Firestarter (2022 film)

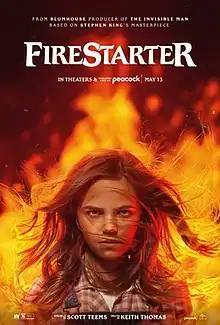
Release poster

Firestarter is a 2022 American science fiction horror film directed by Keith Thomas, from a screenplay by Scott Teems, based on Stephen King's novel of the same name, and a remake of the 1984 film of the same name. The film stars Zac Efron, Ryan Kiera Armstrong, Sydney Lemmon, Kurtwood Smith, John Beasley (in his final film role), Michael Greyeyes, and Gloria Reuben. It is produced by Jason Blum and Akiva Goldsman under their Blumhouse Productions and Weed Road Pictures banners, respectively.